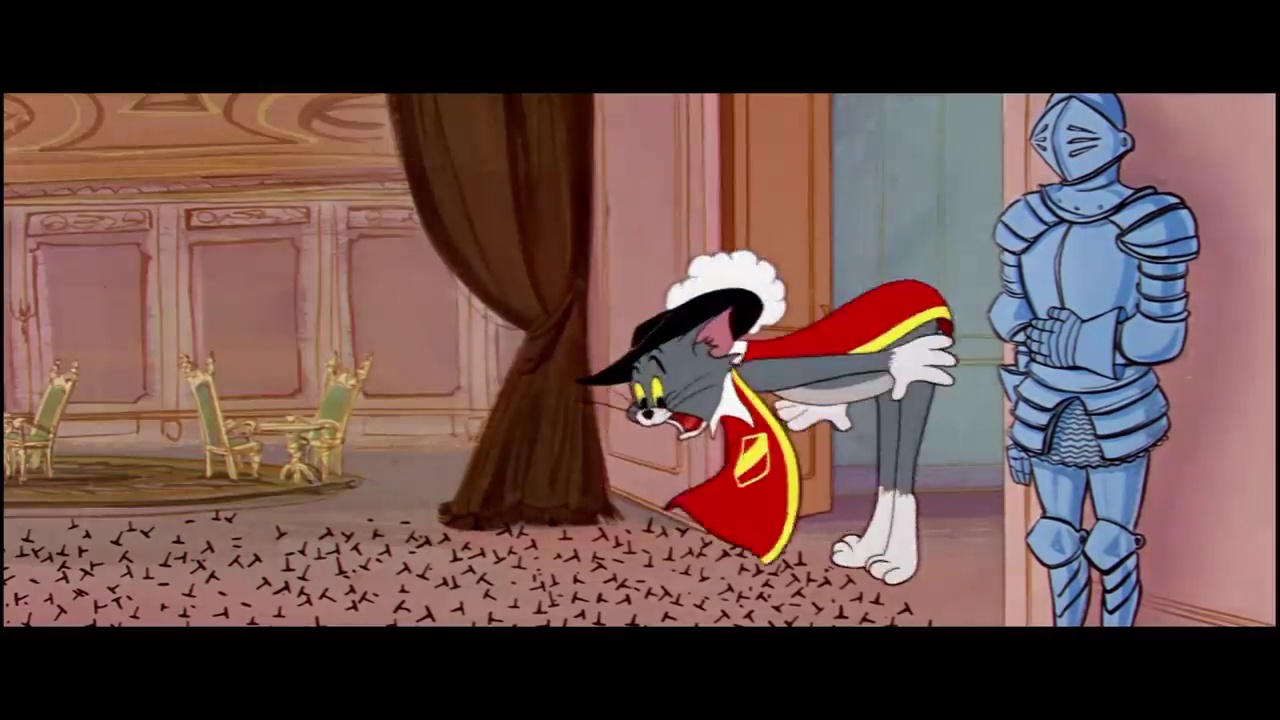
Portrait style: Cartoon Portrait